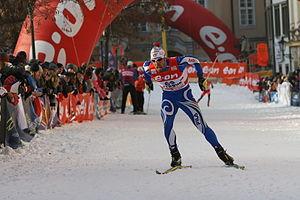
Renato Pasini, né le 31 juillet 1977 à Gazzaniga est un fondeur italien.